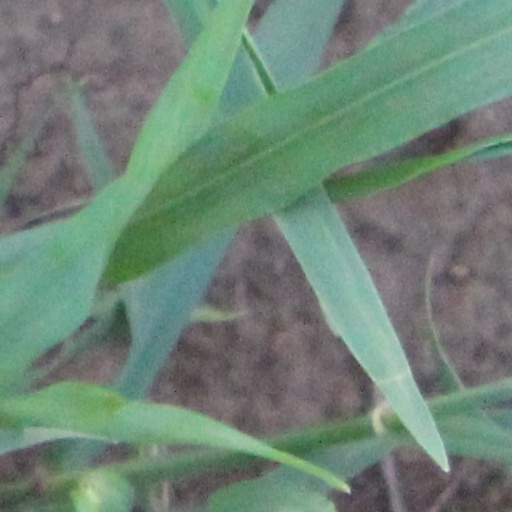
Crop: wheat